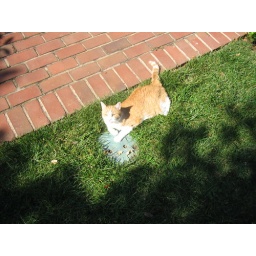
Warm day = cat in the grass